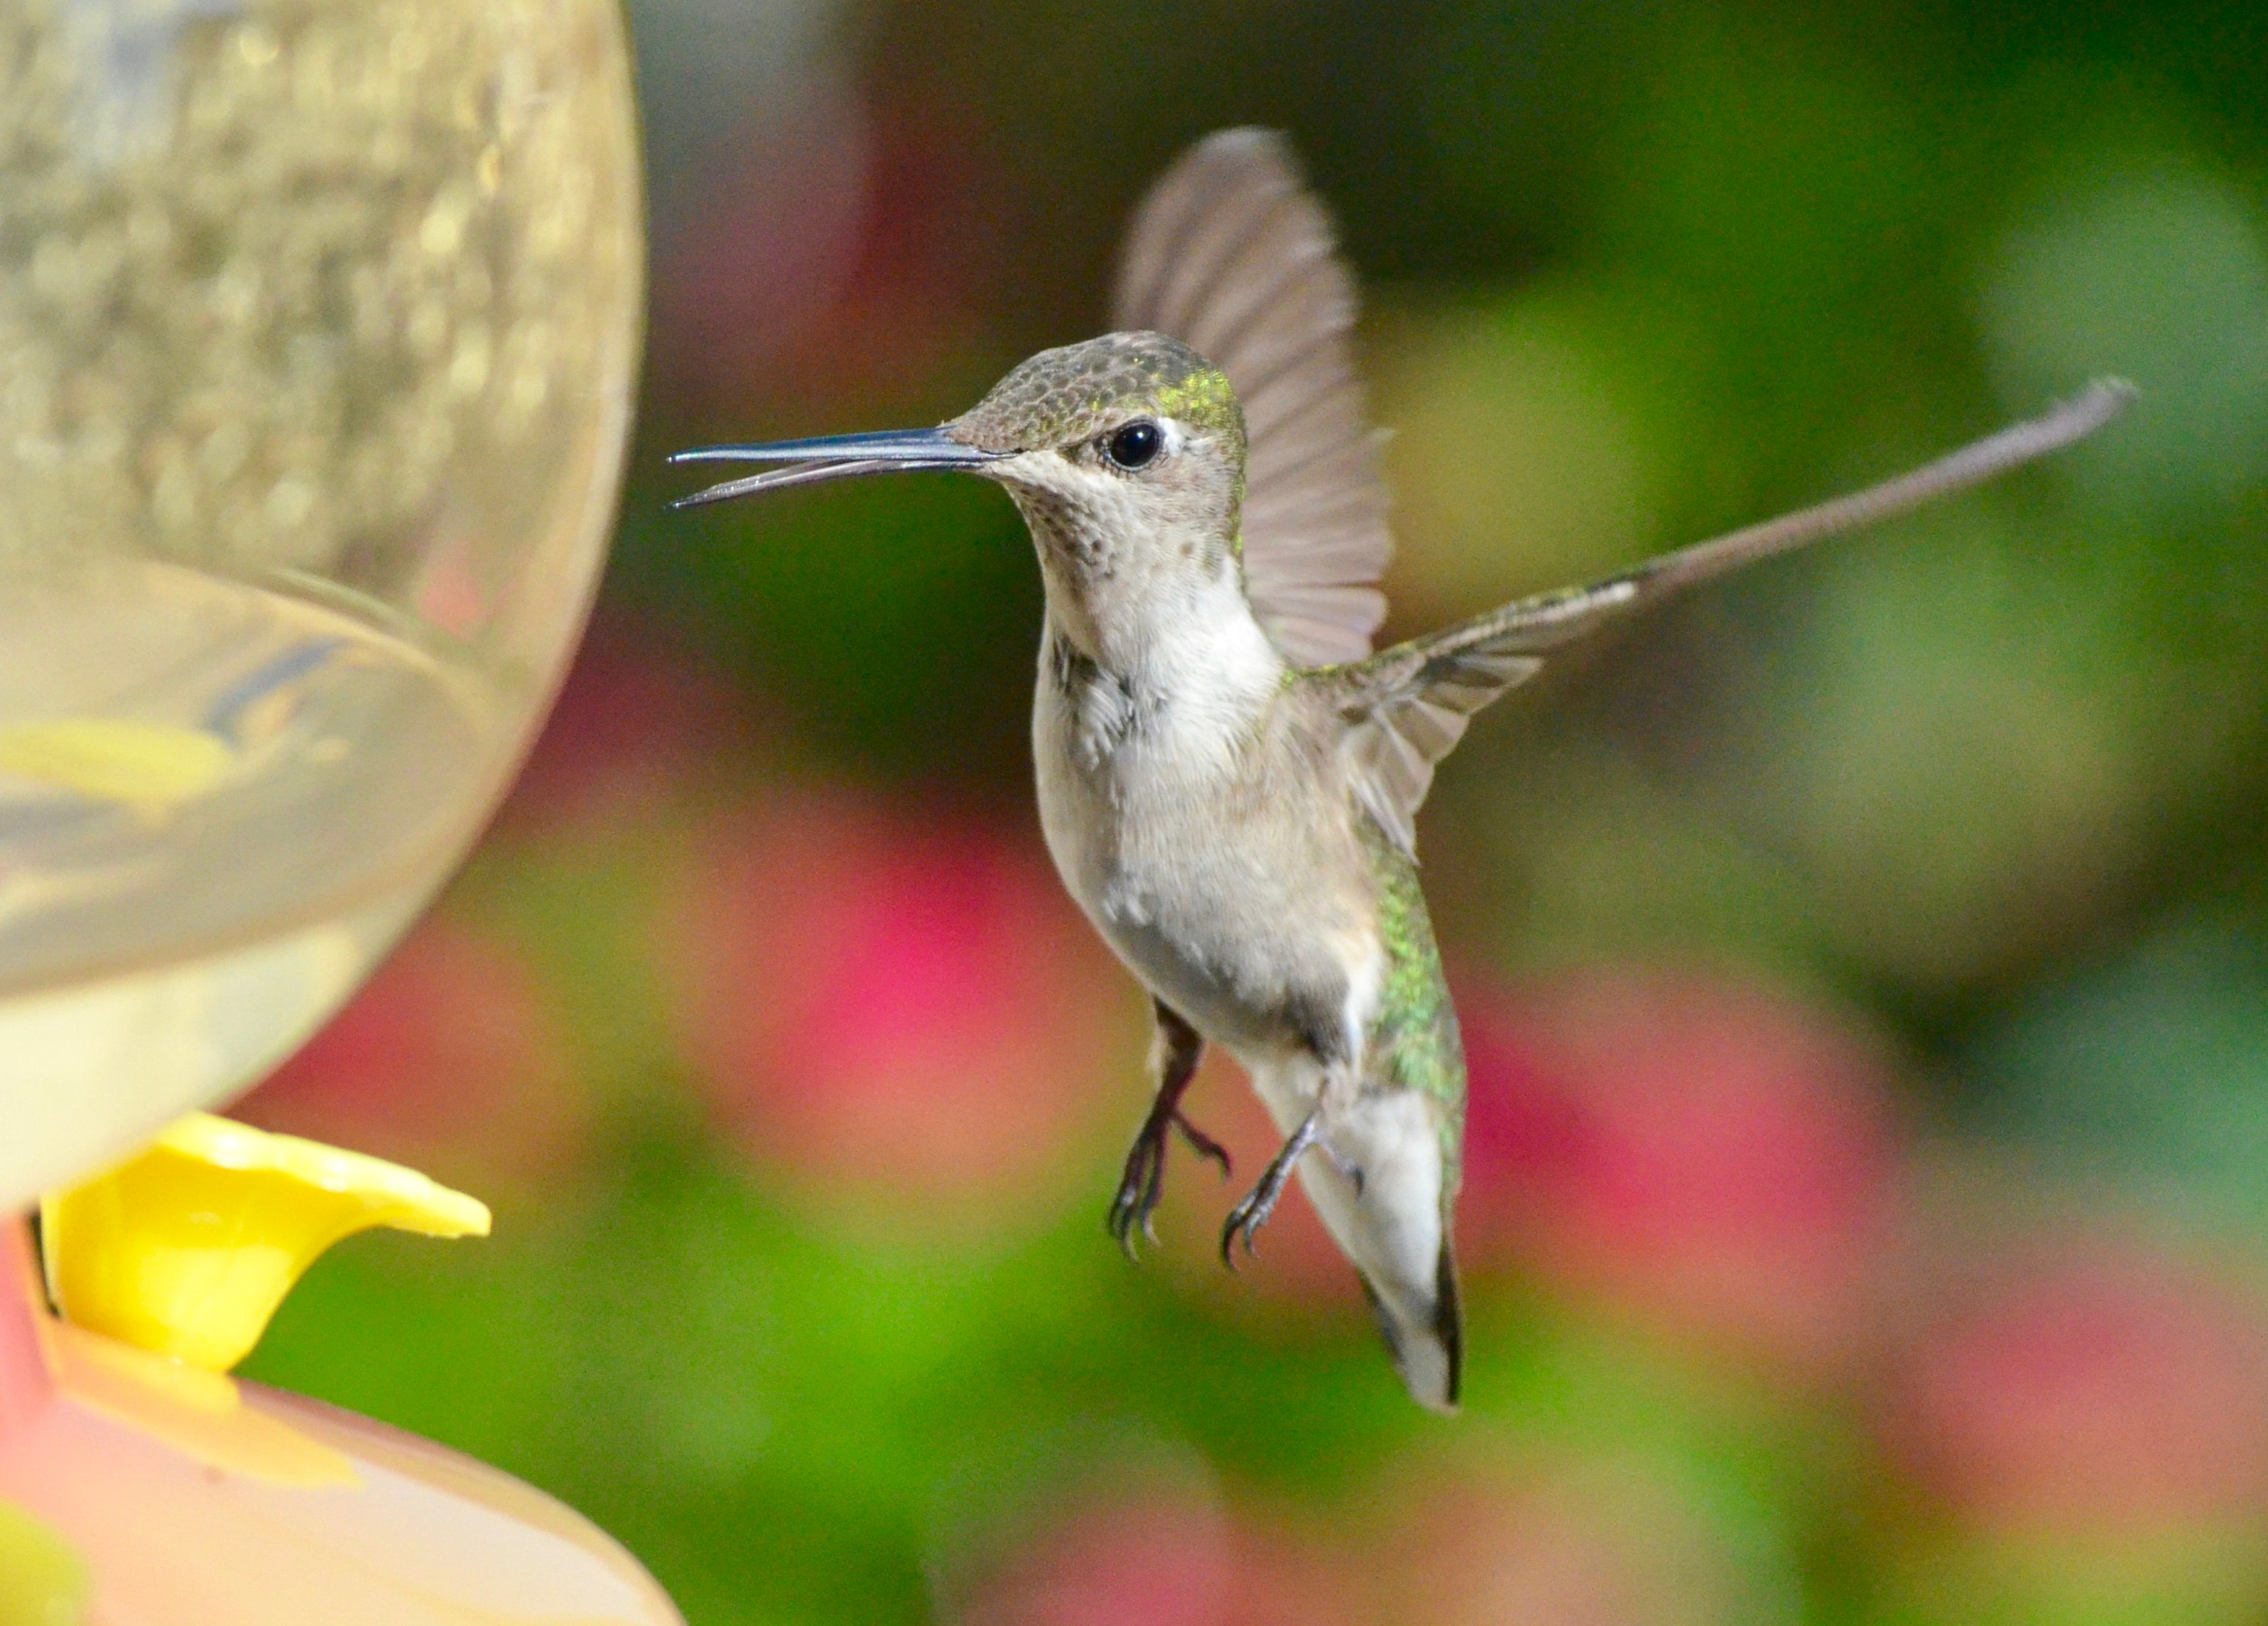
bird, hummingbird, beak, wildlife, Ruby throated hummingbird, rufous hummingbird, organism, plant, wing, pollinator